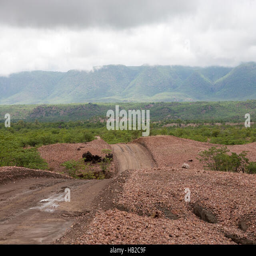
dirt road with threatening sky and the mountains